Queen Anne's War

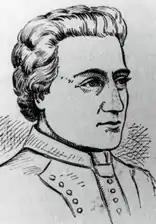
In 1705, Daniel d'Auger de Subercase, the Governor of Plaisance, led a French and Mi'kmaq expedition against English settlements in Newfoundland.

Newfoundland's coast was dotted with small French and English communities, with some fishing stations occupied seasonally by fishermen from Europe. Both sides had fortified their principal towns, the French at Plaisance on the western side of the Avalon Peninsula, the English at St. John's and in Conception Bay (see Carbonear Island). During King William's War, d'Iberville had destroyed most of the English communities in 1696–97, and the island again became a battleground in 1702. In August of that year, an English fleet under the command of Commodore John Leake descended on the outlying French communities but made no attempts on Plaisance. During the winter of 1705, Plaisance's French governor Daniel d'Auger de Subercase retaliated, leading a combined French and Mi'kmaq expedition that destroyed several English settlements and unsuccessfully besieged Fort William at St. John's. The French and their Indigenous allies continued to harass the English throughout the summer and did damages to the English establishments claimed at £188,000. The English sent a fleet in 1706 that destroyed French fishing outposts on the island's northern coasts. In December 1708, a combined force of French, Canadian, and Mi'kmaq volunteers captured St. John's and destroyed the fortifications. They lacked the resources to hold the prize, however, so they abandoned it, and St. John's was reoccupied and refortified by the English in 1709. (The same French expedition also tried to take Ferryland, but it successfully resisted.)